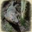
Label: crocodile